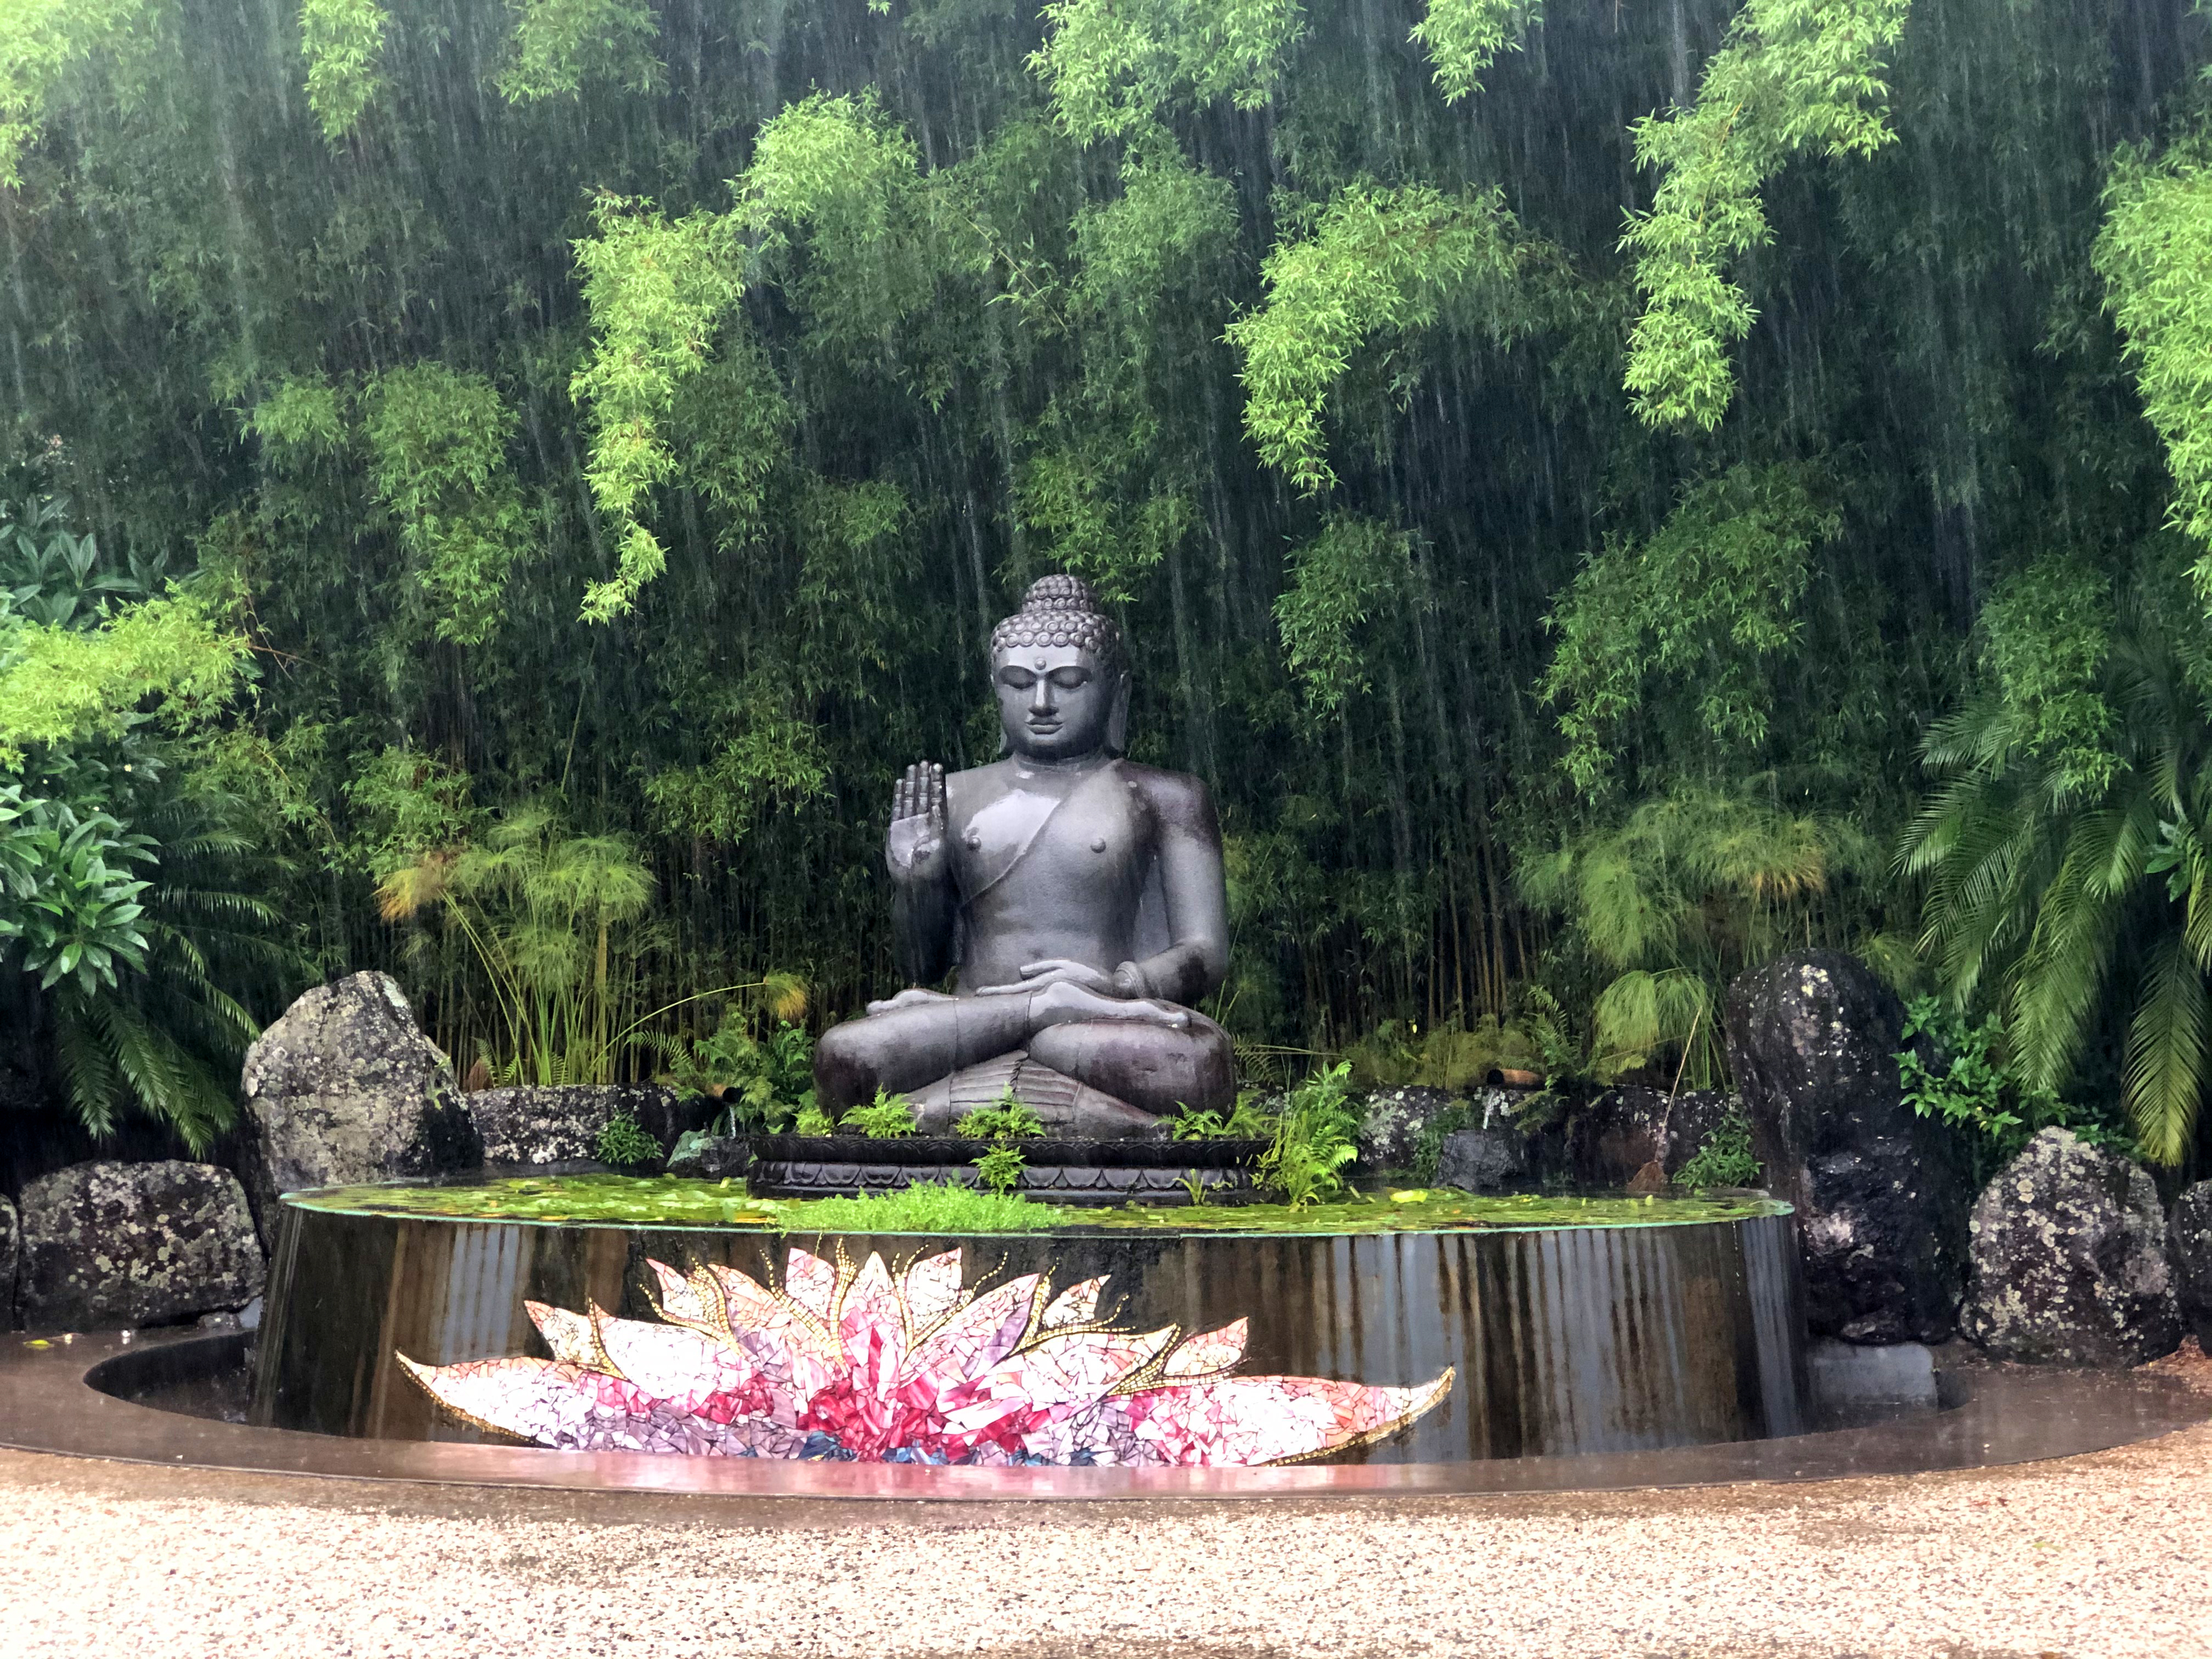
monument, tranquility, statue, green, jungle, relax, zen, sculpture, art, meditation, head, buddha, serenity, bamboo, forest, portrait, calm, buddhist, close up, relaxation, temple, look, carving, ancient history, buddhism, religion, asia, spiritual, face, religious, tibetan, stone carving, gautama buddha, enlightenment, light, contemplation, love, peaceful, sitting, meditate, ancient, thailand, pray, religious art, faith, yoga, pose, lotus, prayer, mind, culture, india, sacred, purity, body, posture, illumination, god, inspiration, orient, meditating, spirituality, lotus pose, sit, concrete, garden, park, rain, raining, rainstorm, monsoon, plant, botany, nature, leaf, vegetation, grass, lawn ornament, leisure, shrub, groundcover, tree, landscape, landscaping, bronze sculpture, classical sculpture, rock, flower, tourism, historic site, chest, memorial, natural landscape, water feature, artifact, fictional character, place of worship, yard, recreation, artwork